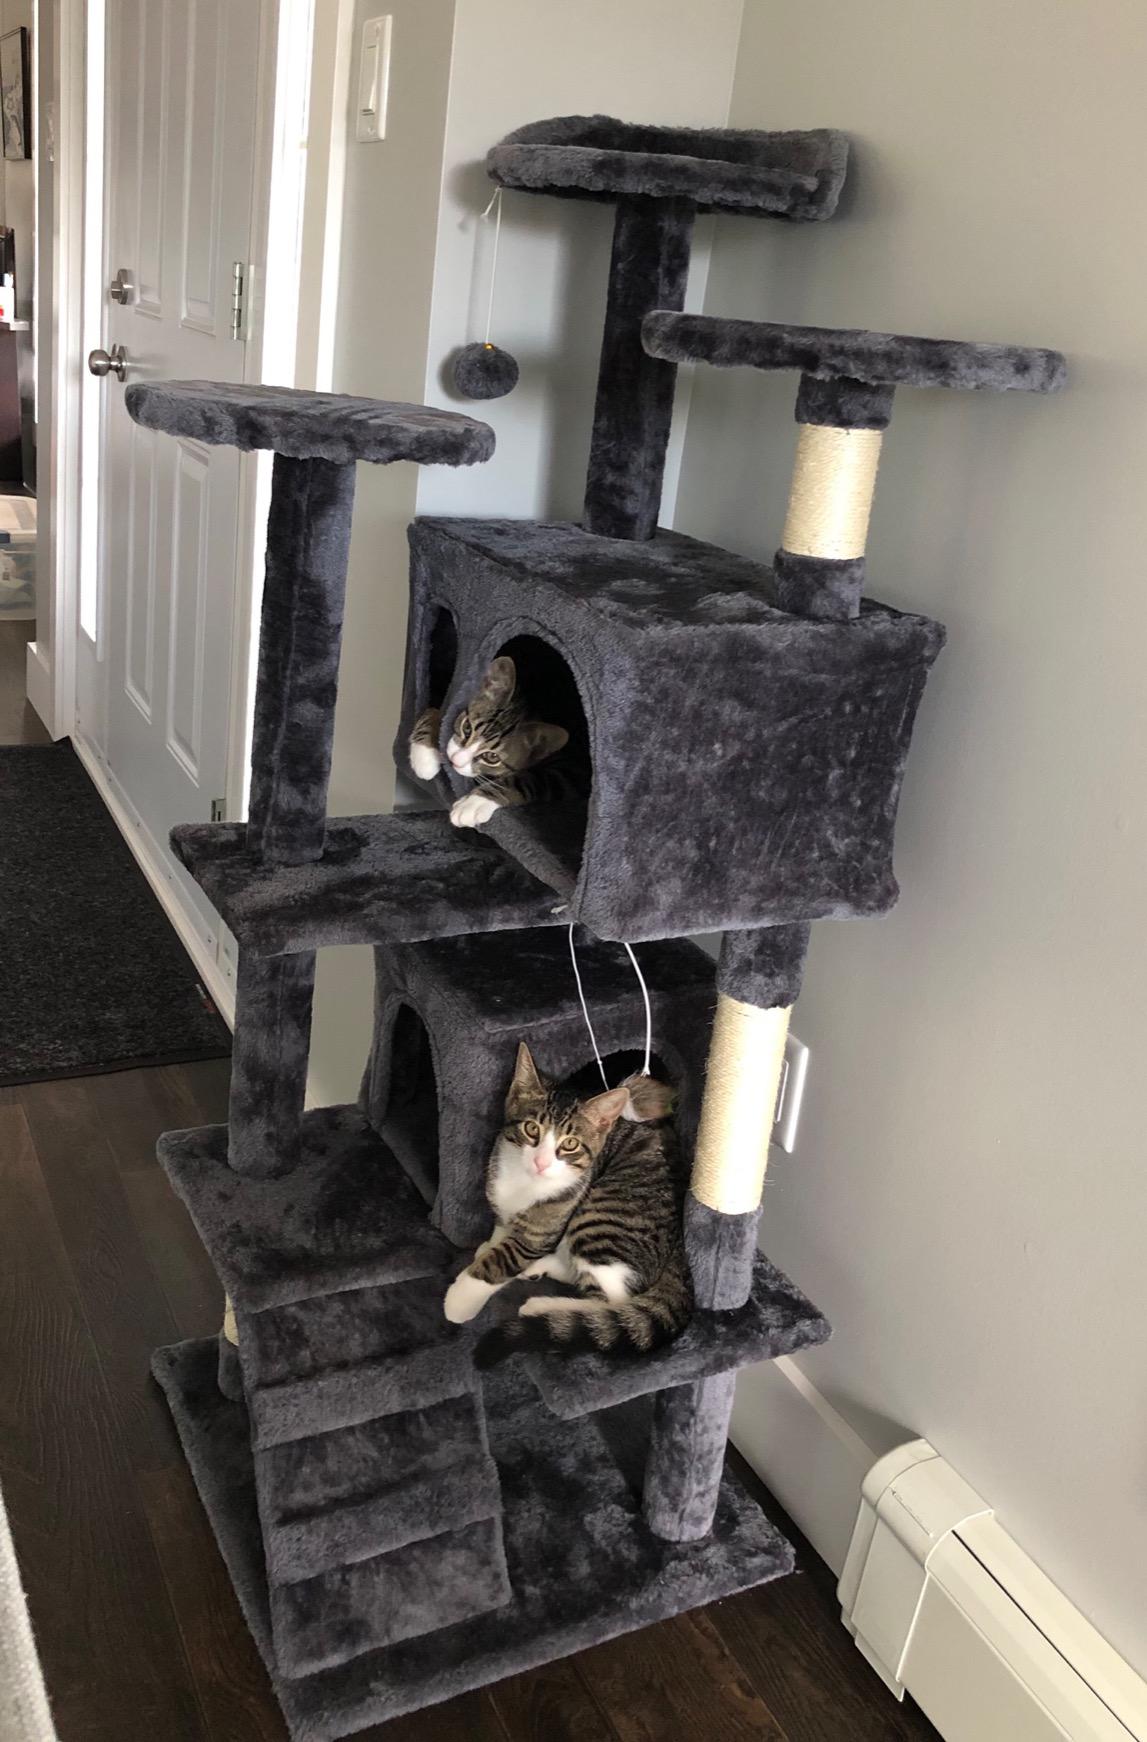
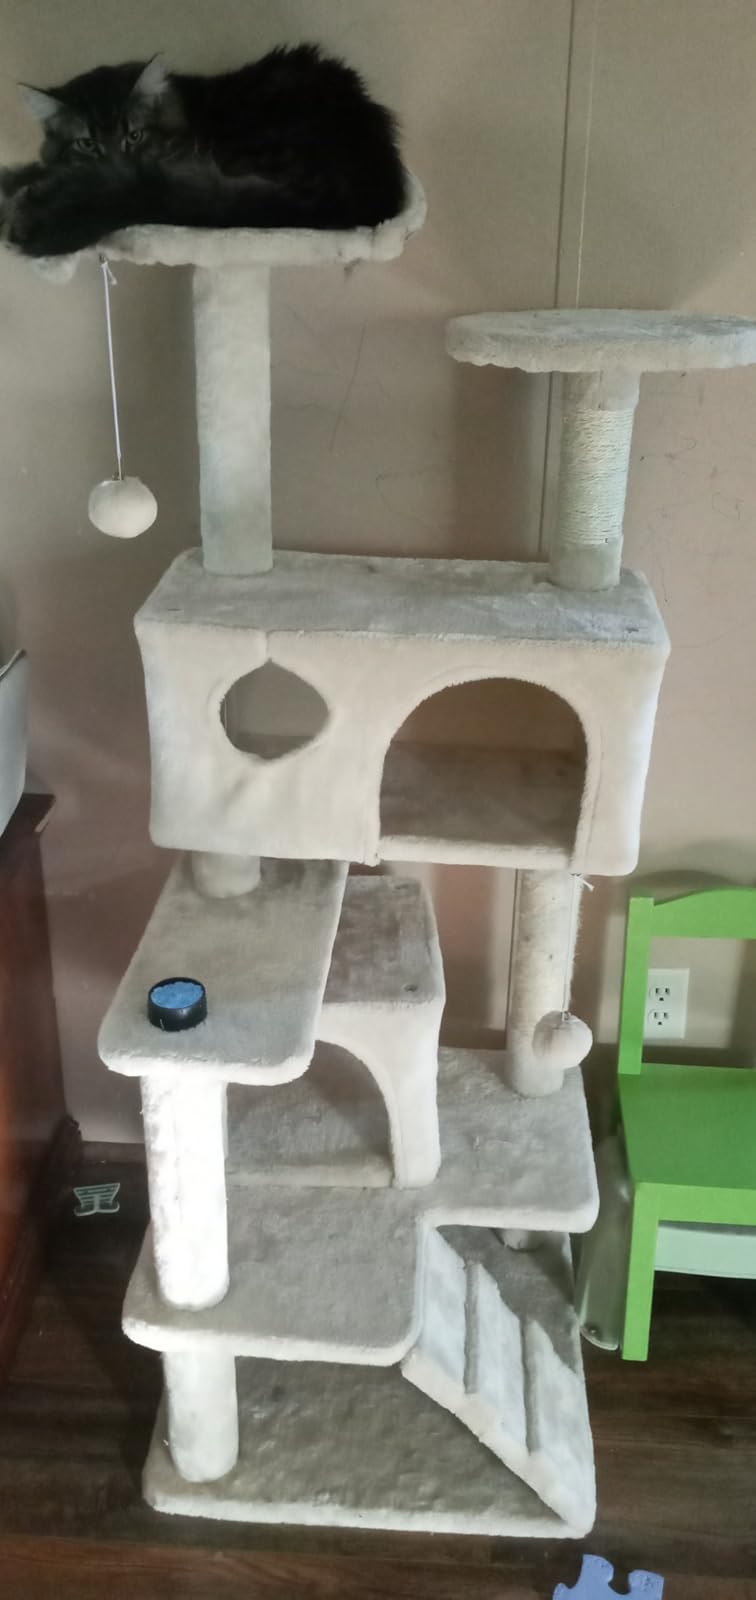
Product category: items_cat tree
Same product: no